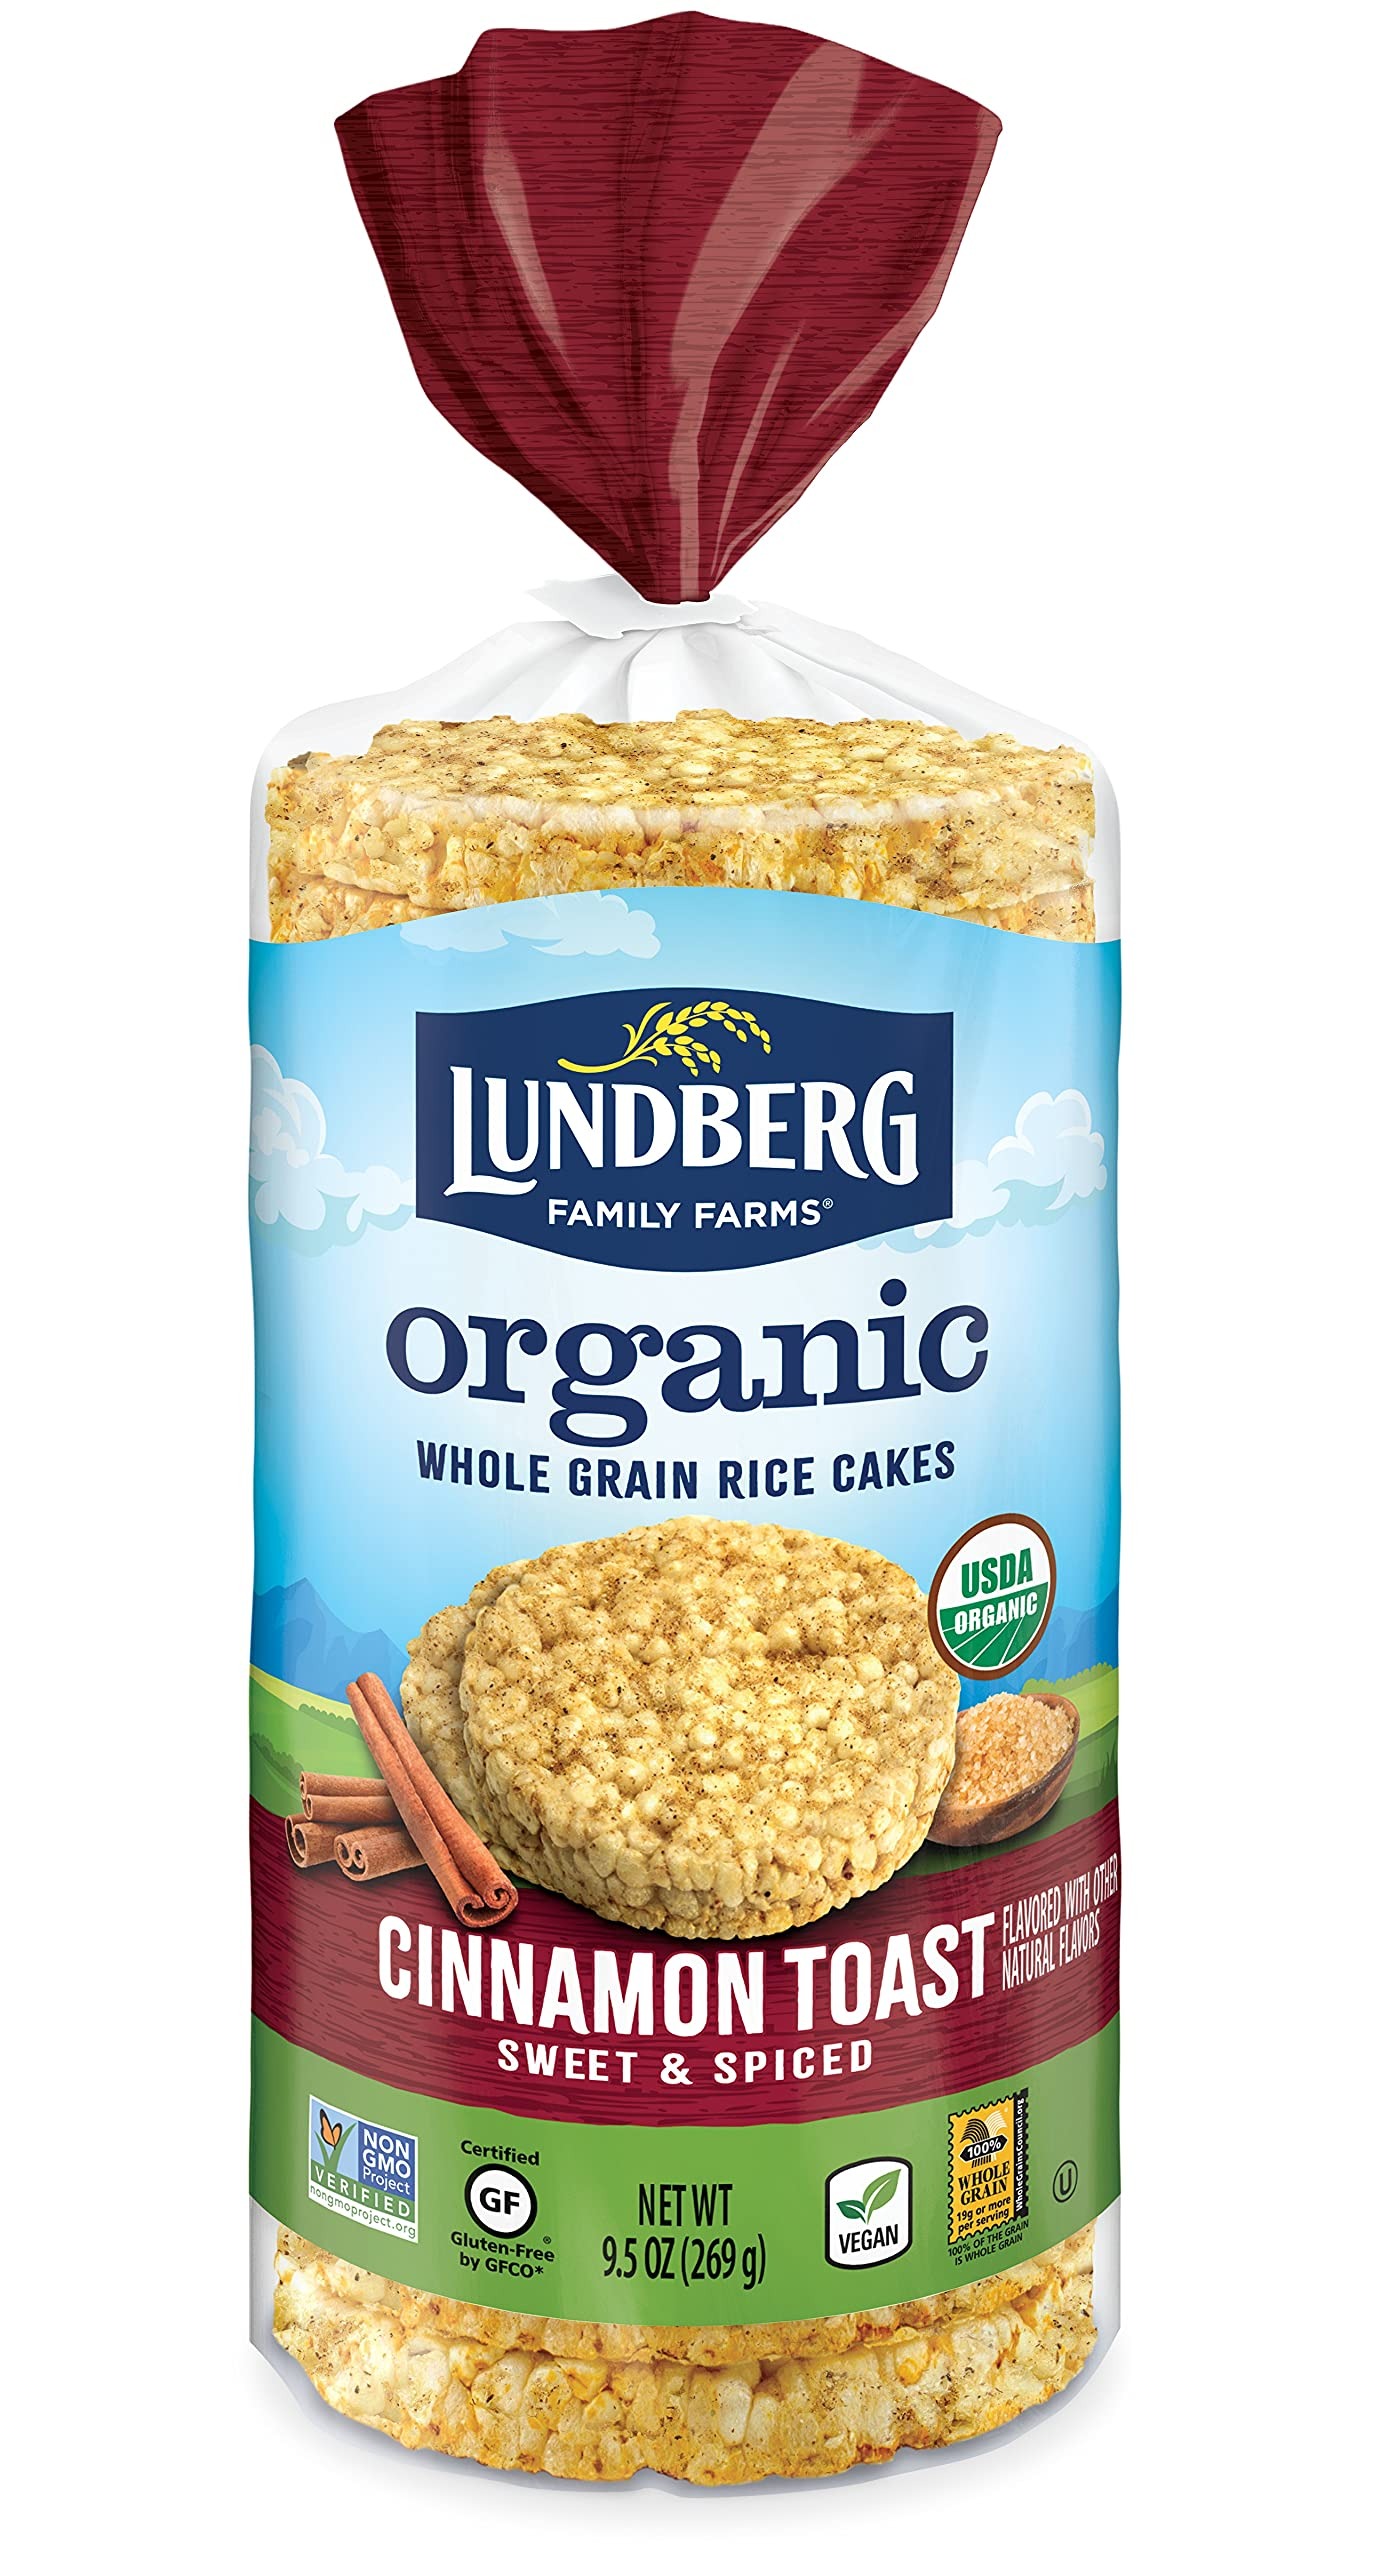
Item Name: Lundberg Organic Cinnamon Toast Rice Cake, 9.5 oz
Bullet Point 1: Whole Grain Goodness
Bullet Point 2: Organic
Bullet Point 3: Gluten Free
Bullet Point 4: Purity you can taste
Bullet Point 5: Snacks
Value: 9.5
Unit: Ounce

Price: 4.14